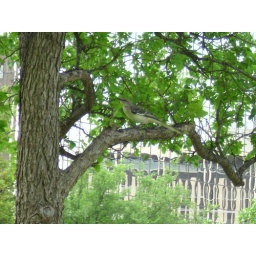
The office building windows in the background lend a nice touch.